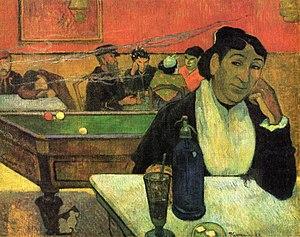
Le Café de nuit est une peinture réalisée à Arles, en septembre 1888, par le peintre néerlandais Vincent van Gogh. Son titre est inscrit en bas à droite sous la signature. Après avoir été la propriété du collectionneur russe, Ivan Morozov, ce tableau fait désormais partie des collections de la Yale University Art Gallery à New Haven aux États-Unis.
Le billard français, appelé aussi billard carambole, ou billard à trois billes, est un type de jeu de billard, joué sur une table sans poches. Il se pratique en général à deux joueurs avec trois billes. En plus de la carambole, chaque joueur possède une bille d'impact blanche, pointée, ou jaune. Le concept général est de percuter avec sa bille les deux autres. Des variantes existent avec des quilles ou une bille supplémentaire.